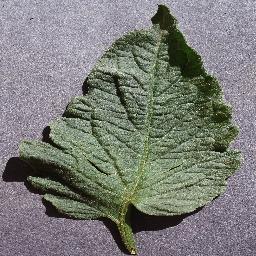
Label: Tomato___healthy